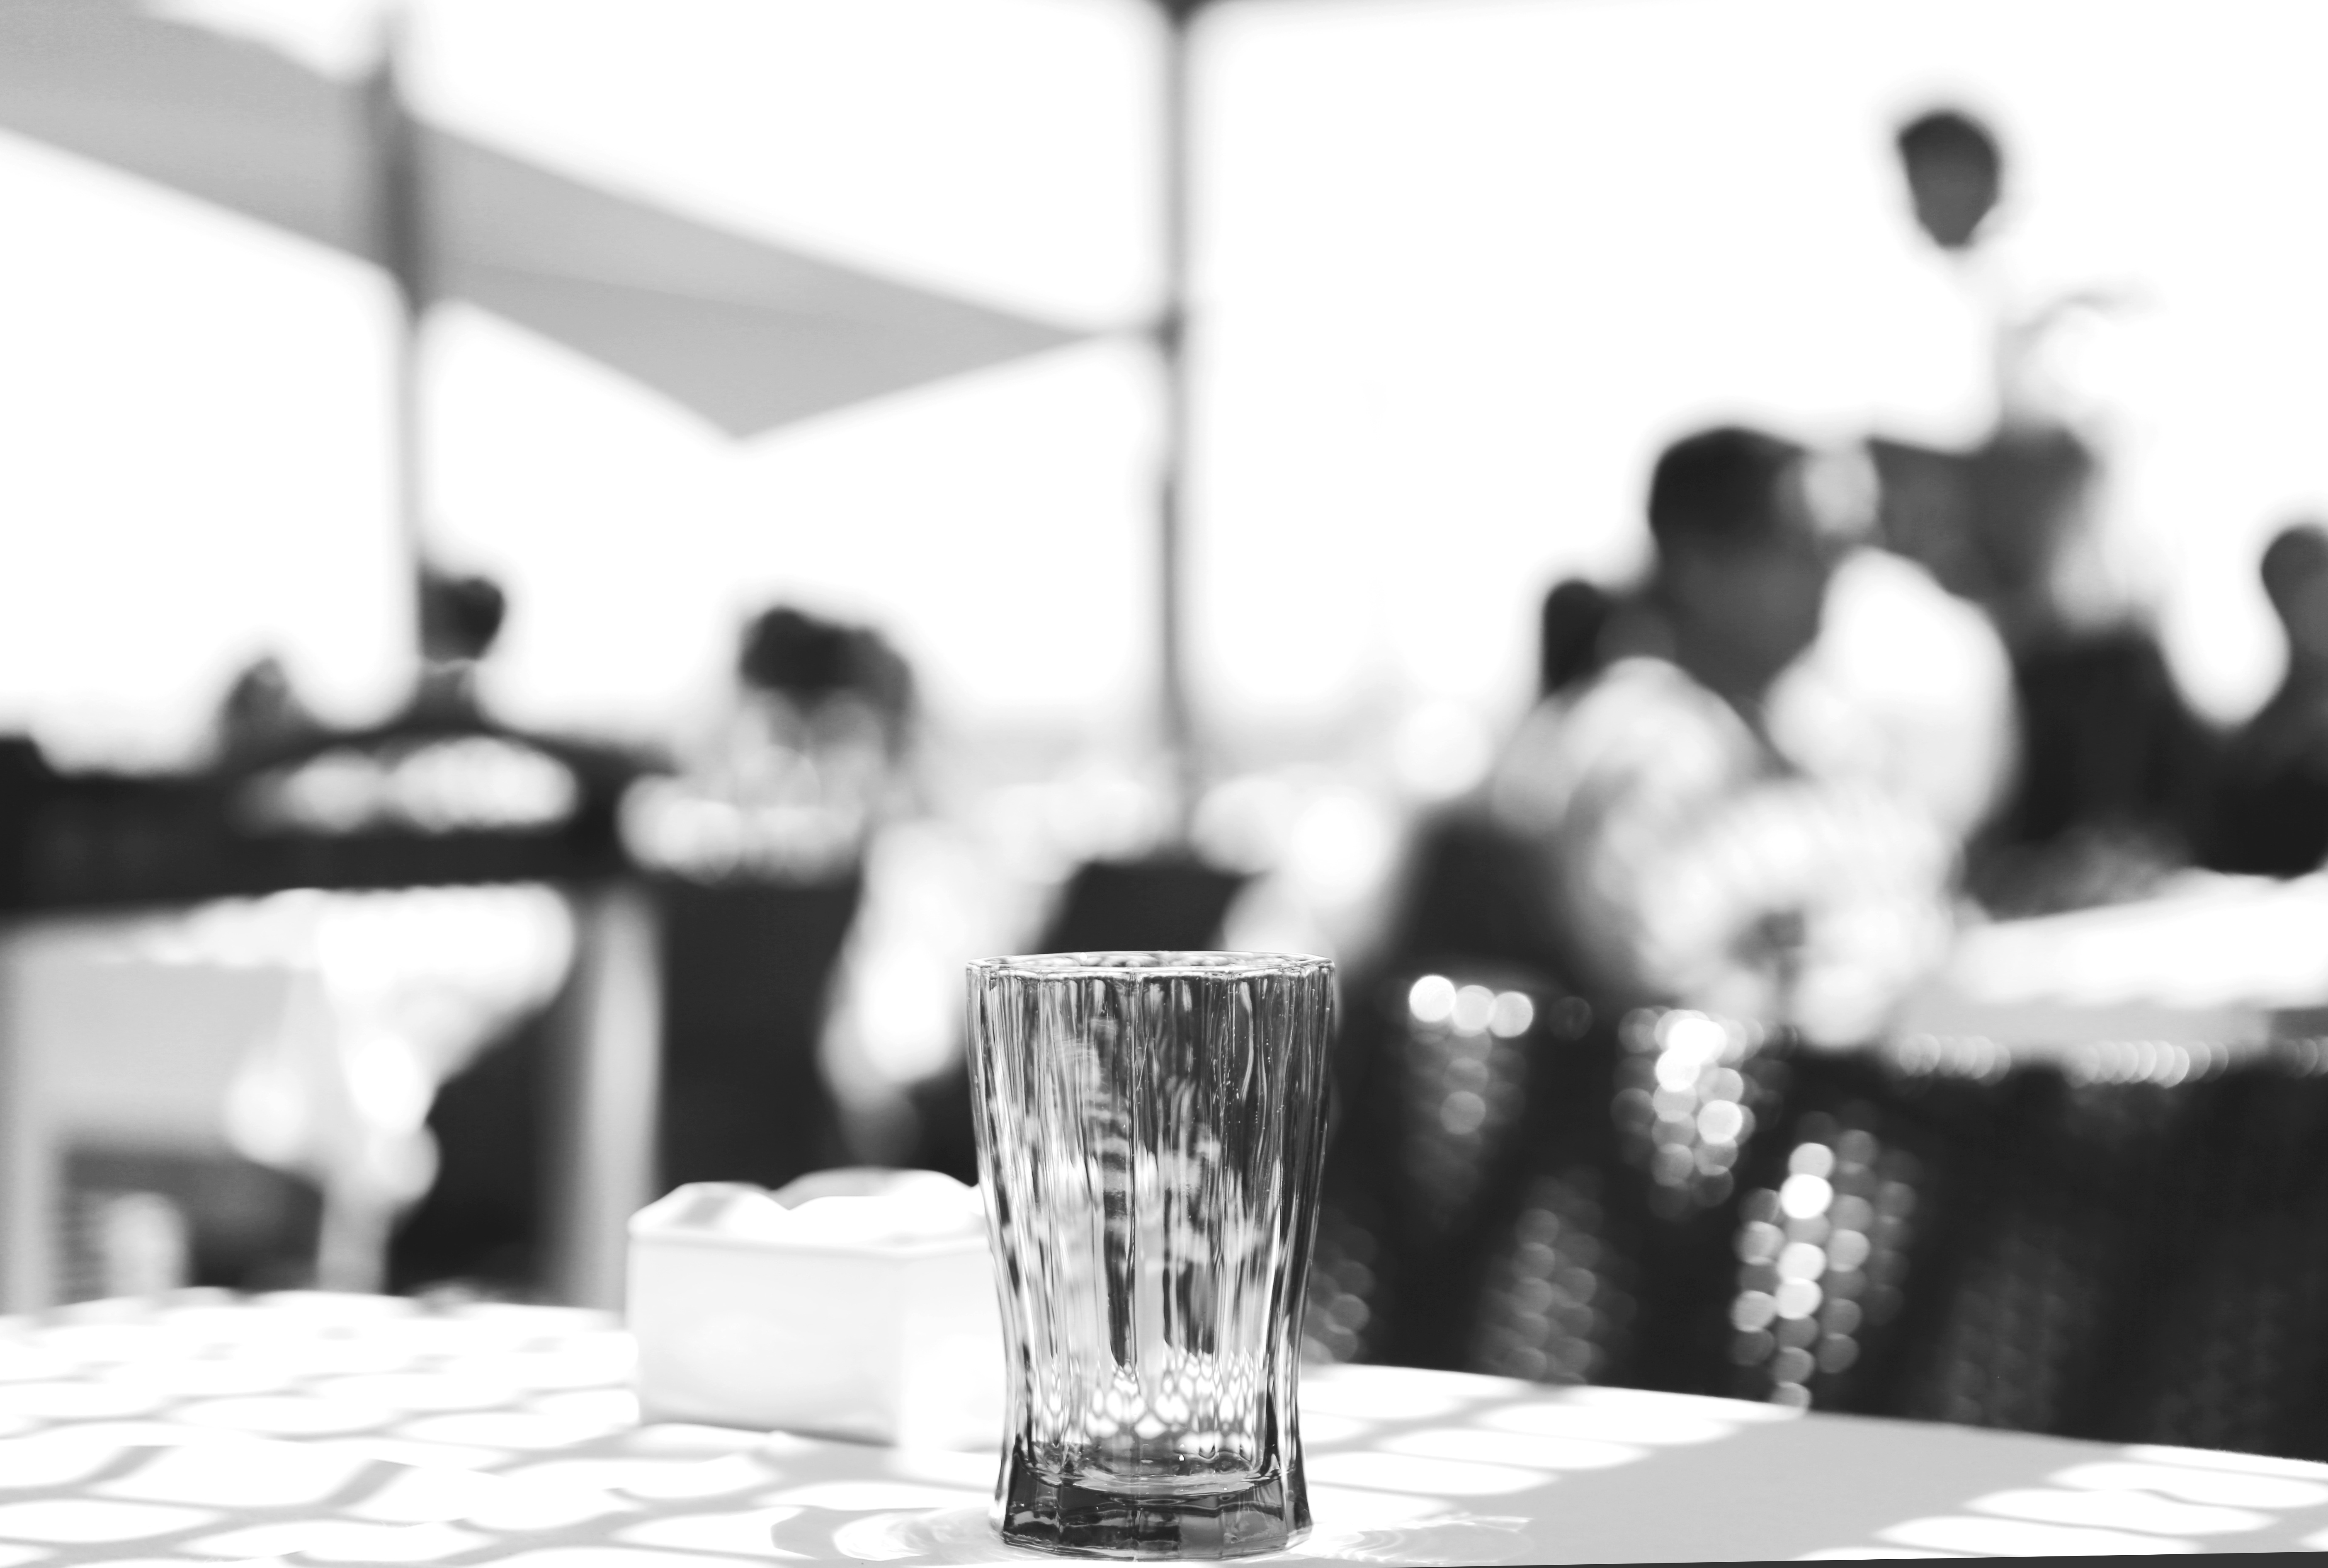
table, black and white, restaurant, macro, drink, monochrome, brand, drinking glass, monochrome photography